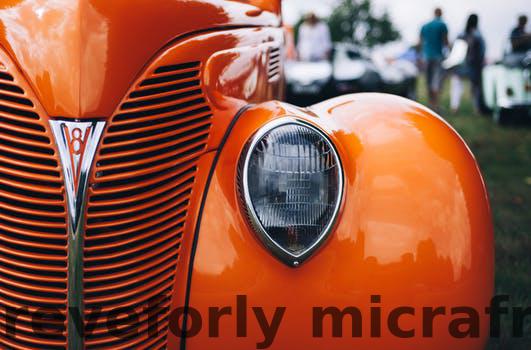
Label: Watermark